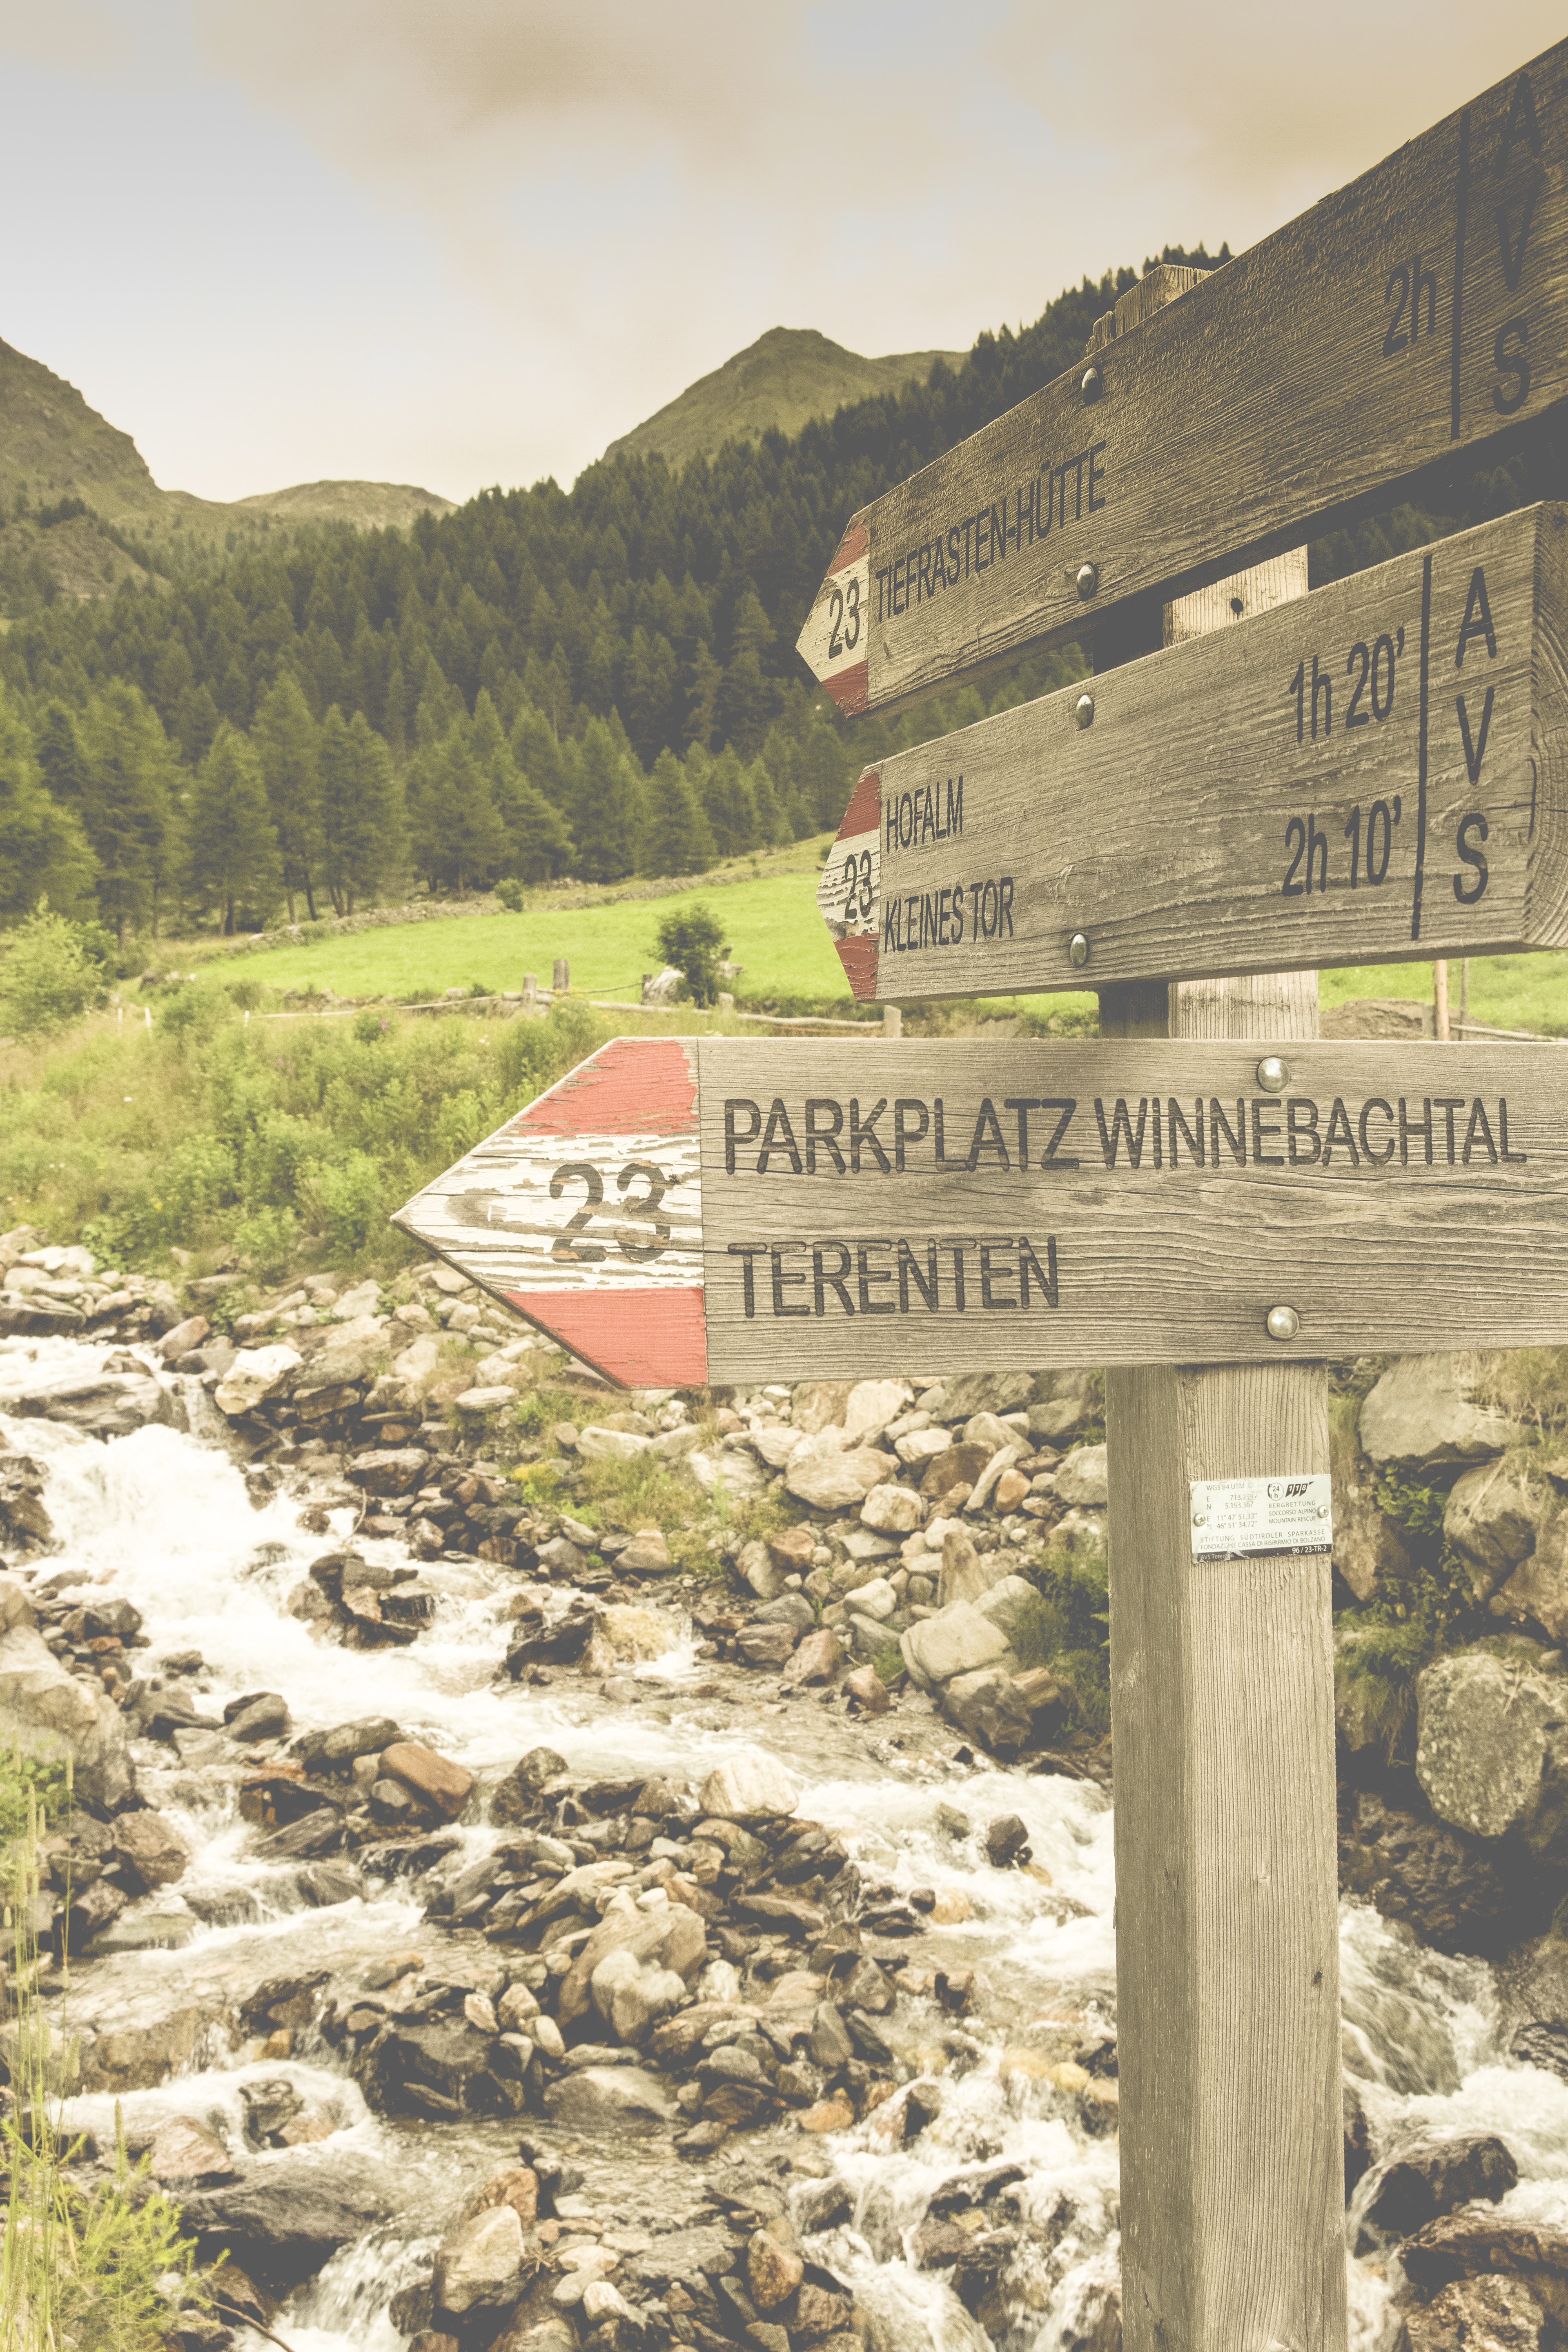
landscape, nature, forest, rock, walking, mountain, hiking, trail, view, mountain range, holiday, italy, alpine, tourism, leisure, mountaineering, trees, places of interest, fields, mountains, plateau, viewpoint, destination, more, dolomites, distant view, foresight, south tyrol, north italy, nature park, mountain pass, mountainous landforms